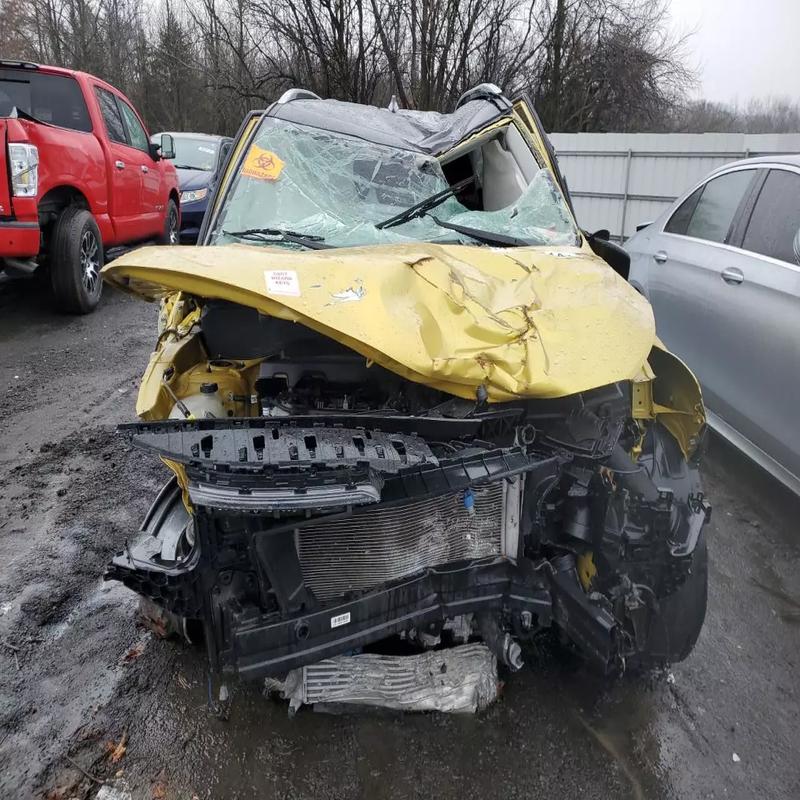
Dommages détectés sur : plaque d'immatriculation avant, pare-choc avant, feu avant droit, feu avant gauche, capot, pare-brise avant, aile avant droite, aile avant gauche, porte avant droite, porte avant gauche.
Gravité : mineur